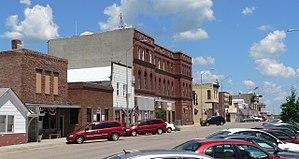
Le village de Pender est le siège du comté de Thurston, dans l’État du Nebraska, aux États-Unis. Sa population s’élevait à 1 002 habitants lors du recensement de 2010, estimée à 1 100 habitants en 2017.